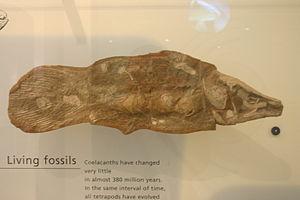
Les Mawsoniidae constituent une famille éteinte de poissons à membres charnus de l'ordre des Coelacanthiformes.